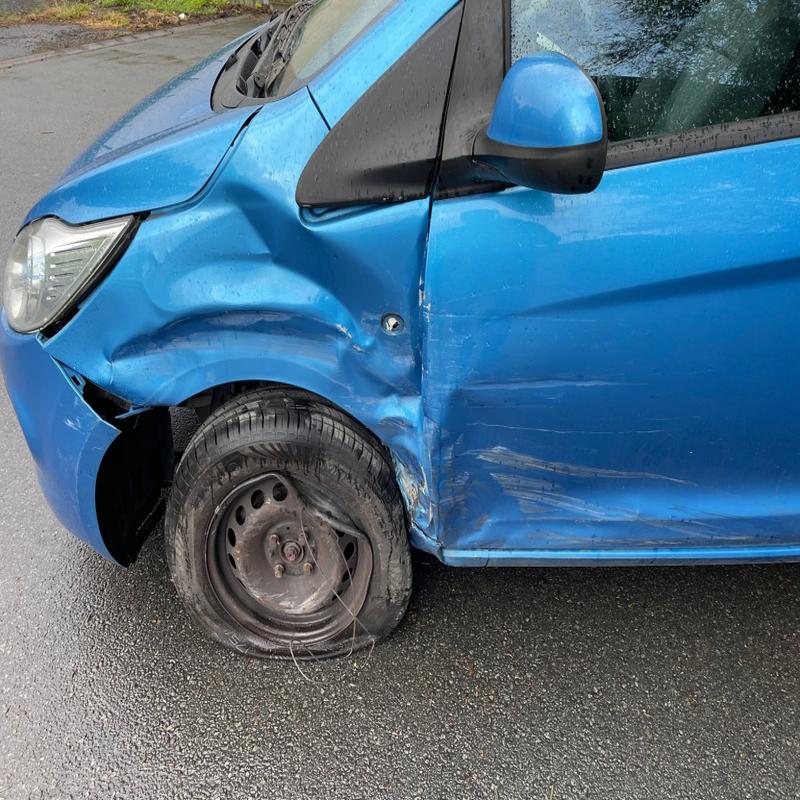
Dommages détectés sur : aile avant gauche, porte avant gauche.
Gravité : majeur